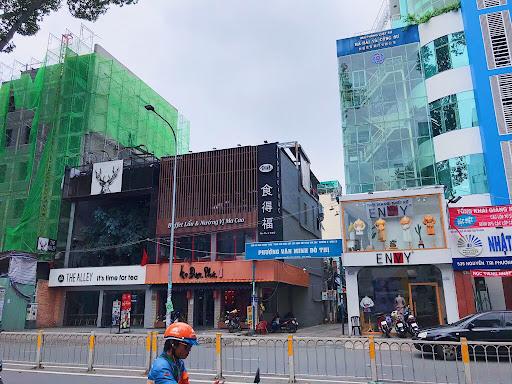
có một chiếc ô tô đang xuất hiện ở trên đường